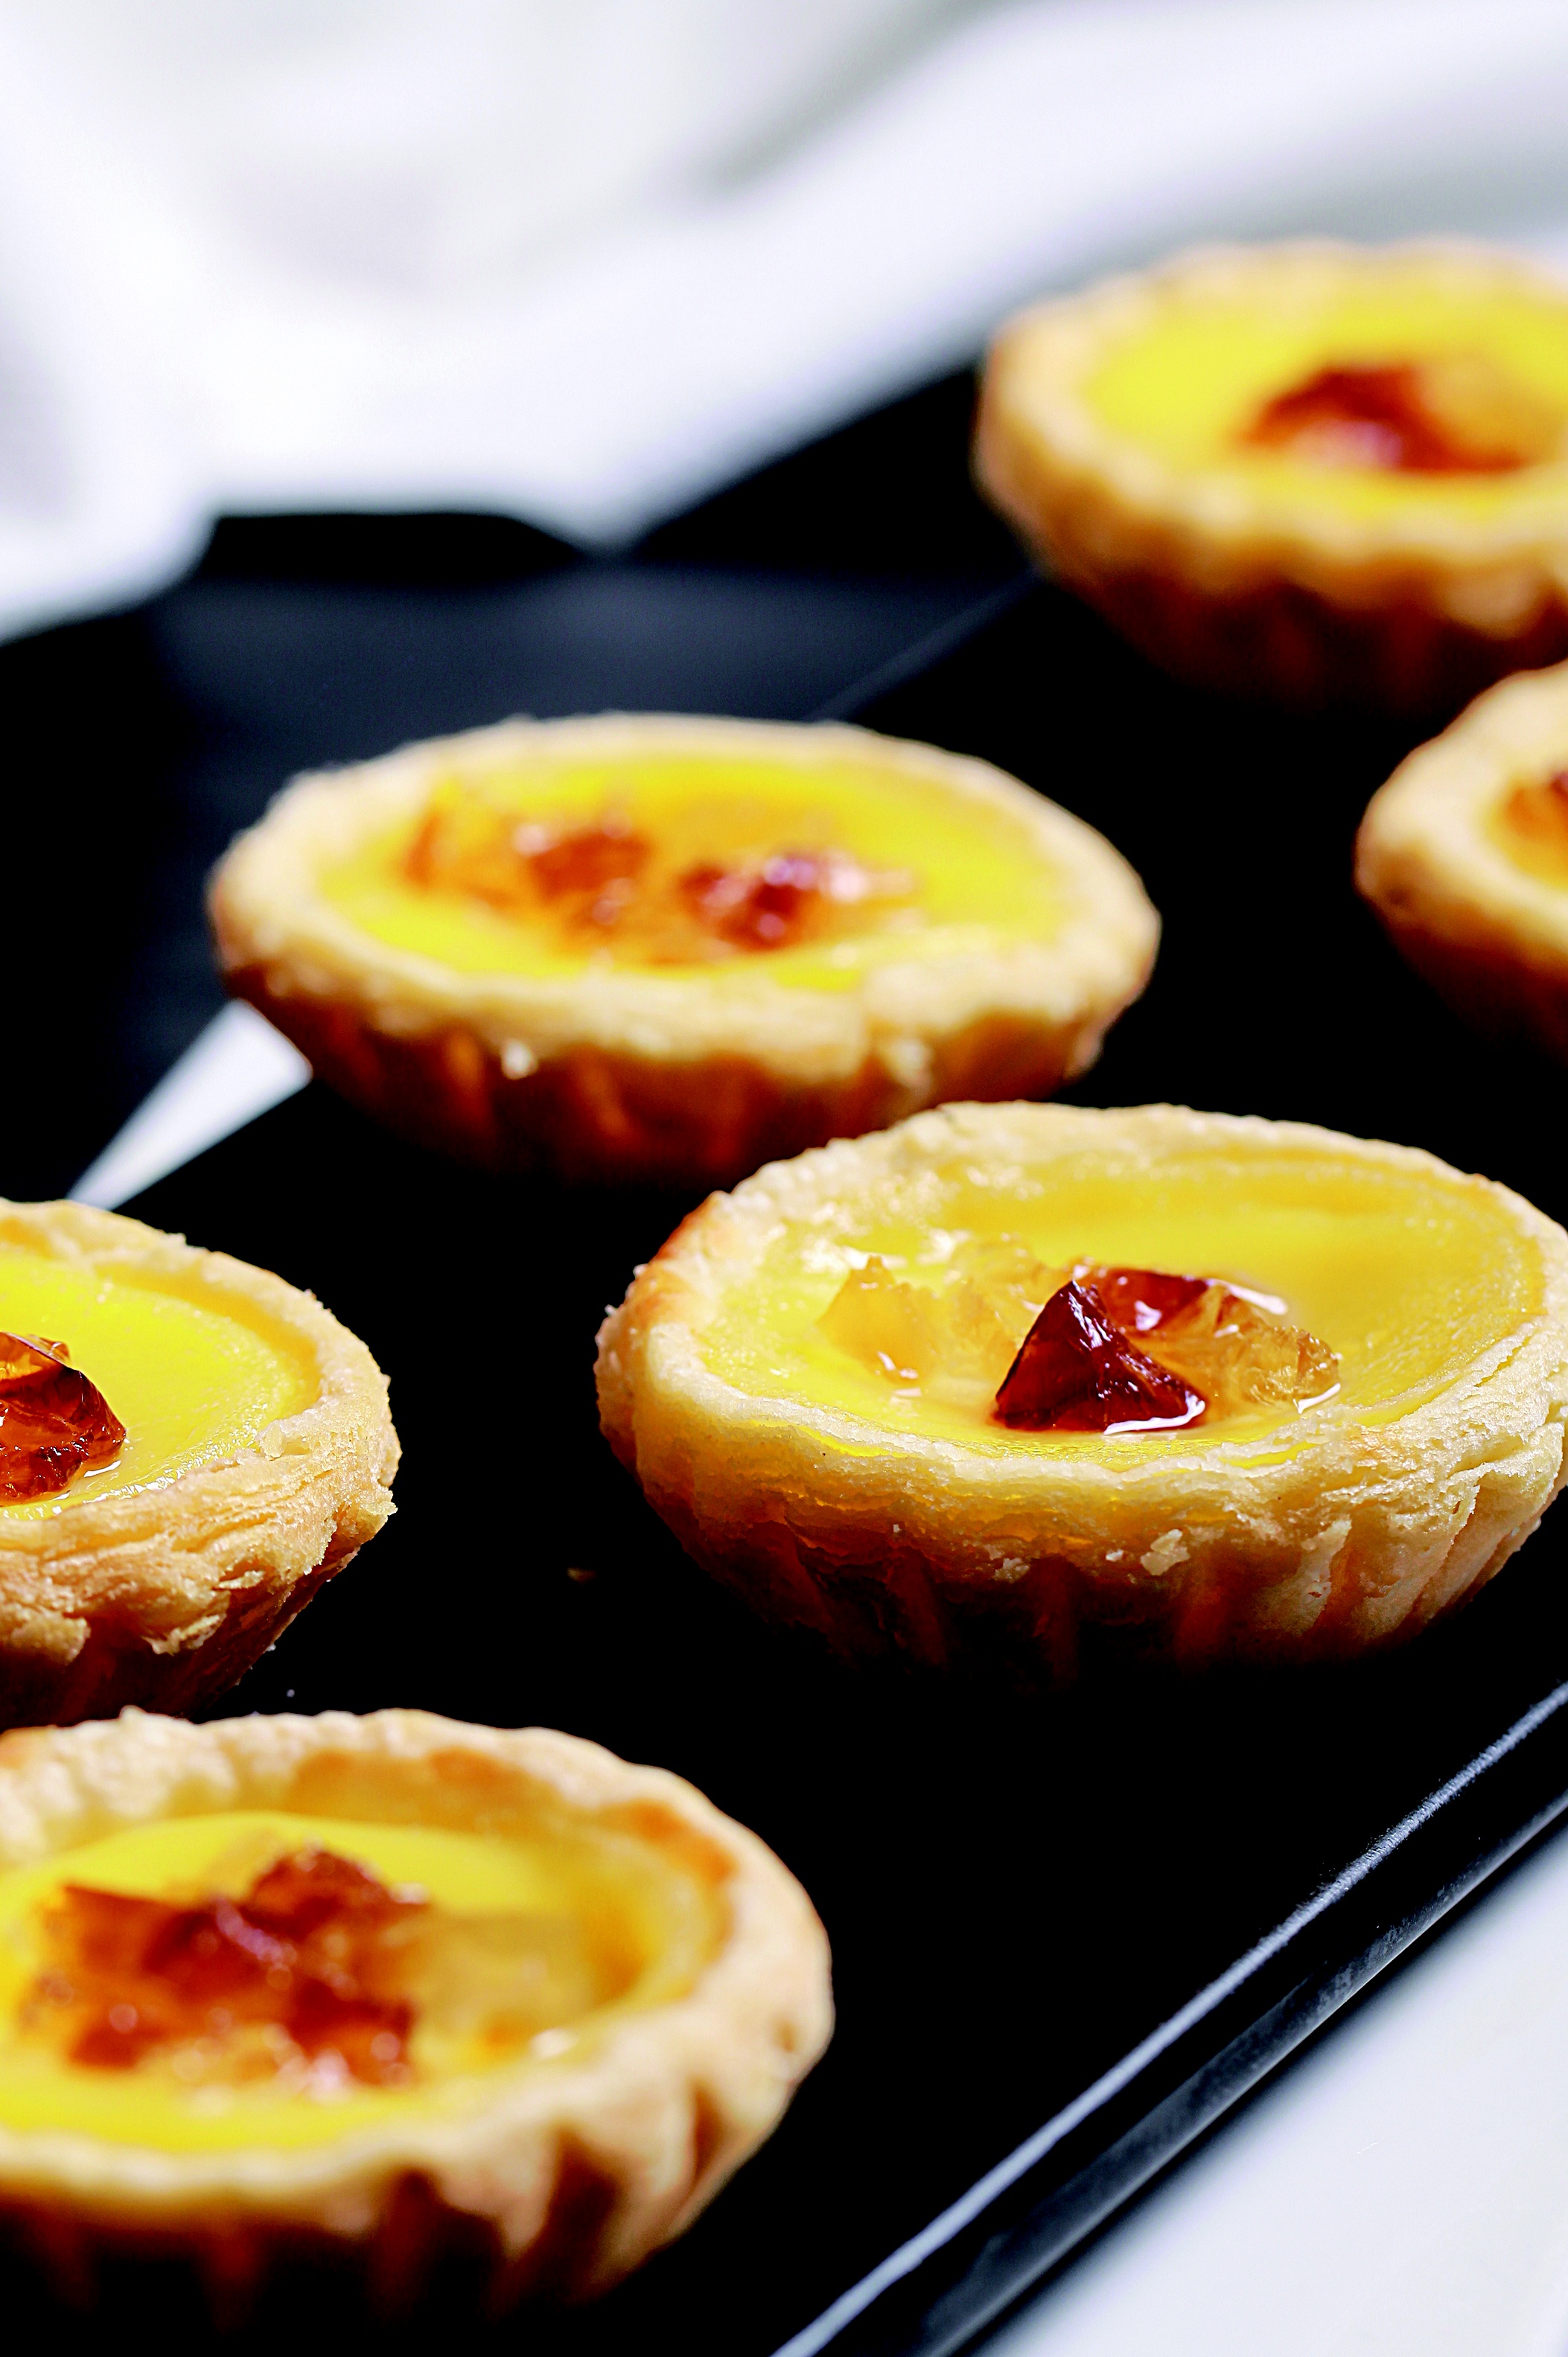
plant, fruit, dish, meal, food, chinese, produce, breakfast, snack, dessert, cuisine, pastry, quiche, baked goods, flowering plant, danish pastry, land plant, oil peach tart